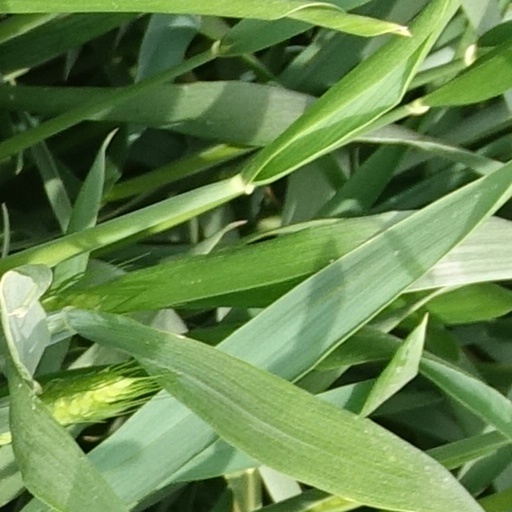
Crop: wheat